Bury St Edmunds County High School

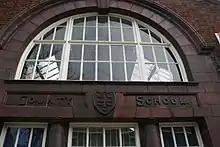
The original West Suffolk County School, Northgate Street, Bury St Edmunds

County High School traces its origins back to the Education Act 1902 that gave county councils the status of local education authorities, greatly expanding their powers and their expenditure. Within a few years it was normal for half a county's budget to be devoted to education and the West Suffolk County School was opened in Northgate Street in Bury St Edmunds. A large red brick building, the former Falconbury School and site of the original Northgate House, had been purchased for the purpose in 1904, then altered and improved. This original building was then extended in 1907. At this time it was co-educational (for both girls and boys), with separate playgrounds. In the early 1950s the school became the County Grammar School for Girls with eligible boys from Bury and its surrounding villages attending the King Edward VI Grammar School.